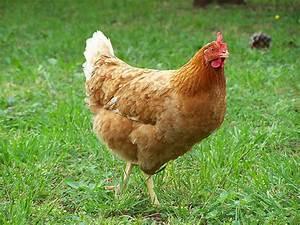
chicken